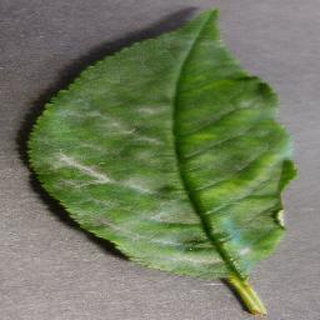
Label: cherry_powdery_mildew